Dwarfie Stane

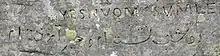
19th-century Persian inscription on the Dwarfie Stane

The tomb has been plundered by making an opening through the roof of the chamber. The time of this event is not known, but the hole in the roof had been noted by the 16th century. The hole was repaired with concrete in the 1950s or 1960s.